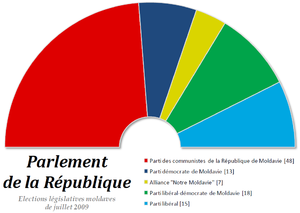
Composition politique du Parlement de la République de Moldavie à l'issue des élections législatives anticipées du 29 juillet 2009.
Le débat autour de l'identité moldave se déroule en République de Moldavie entre d’une part les « roumanistes » partisans d’une inclusion de leur identité dans l’identité roumaine, et qui sont dans leur quasi-totalité des autochtones roumanophones, et d’autre part les « moldavistes » partisans d’une exclusion de leur identité de l’identité roumaine, et qui sont dans leur majorité des électeurs des partis communiste et socialiste, regroupant la quasi-totalité des colons slavophones ainsi qu’environ un quart de la population autochtone.
Les élections législatives moldaves de 2010 se sont tenues le dimanche 28 novembre 2010. Elle se dérouleront après un an et demi de crise politique consécutive à l'échec de l'élection du président, qui nécessite une majorité de 3/5 des parlementaires. Aucune formation n'avait obtenu une telle majorité à la suite des dernières élections législatives d'avril 2009 et élections législatives de juillet 2009.
La Moldavie est une république parlementaire multipartite, où le Premier ministre est le chef du gouvernement et le président chef de l'État. Ceux-ci détiennent le pouvoir exécutif tandis que le pouvoir législatif est partagé entre le gouvernement et le parlement. Le pouvoir judiciaire est, en principe, indépendant des deux premiers.
L'Union des républiques socialistes soviétiques était un État multi-ethnique dont la constitution distinguait la « citoyenneté soviétique » appliquée selon le droit du sol à tous les habitants, de la « nationalité » appliquée selon le droit du sang à certains citoyens seulement. Mentionnée sur la carte d'identité, la « nationalité » permettait, selon le gouvernement soviétique, d'appliquer une « discrimination positive », afin de préserver la culture et la langue des peuples « non-russes ».
Le mouvement unioniste en Moldavie et Roumanie vise l'unification politique des deux États et, par celle-ci, l'entrée de la Moldavie dans l'Union européenne et dans l'OTAN, et sa sortie de la CEI et de la sphère d'influence russe. Ce mouvement est constitué par certains partis politiques des deux pays et par une partie, jusqu'ici restée minoritaire, de l'électorat de chaque pays.
La Moldavie, en forme longue république de Moldavie ou république de Moldova, en roumain Moldova et Republica Moldova, est un pays enclavé d'Europe orientale situé entre la Roumanie et l'Ukraine, englobant des parties des régions historiques de Bessarabie et de Podolie méridionale. Sa capitale est Chișinău.
Des élections législatives anticipées ont eu lieu en Moldavie le 29 juillet 2009.